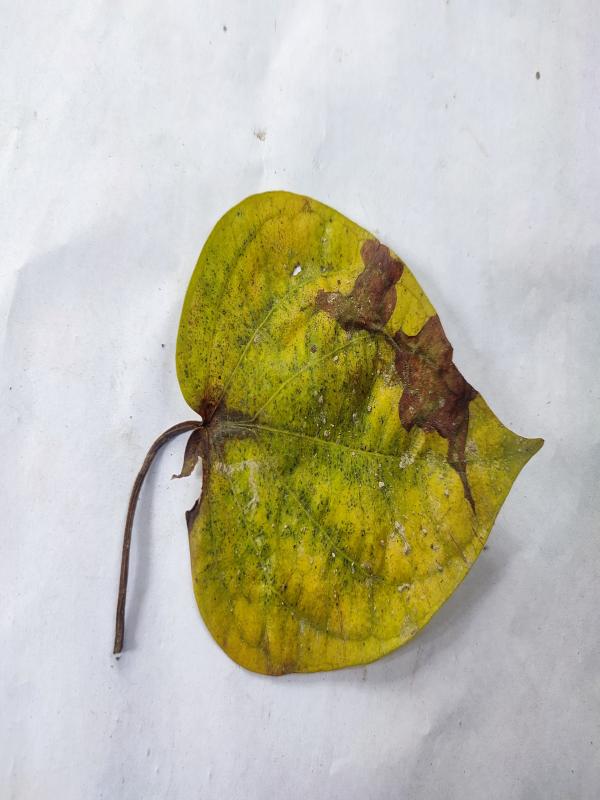
Label: Dried_Leaf